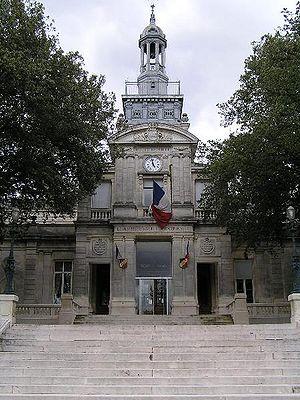
Cet article dresse une liste par ordre de mandat des maires de Cognac.
Cognac est une commune du Sud-Ouest de la France, sous-préfecture du département de la Charente. Ses habitants sont les Cognaçais et les Cognaçaises.
Le jardin public de Cognac, situé dans le centre ville de Cognac dans le département de la Charente, est un des rares jardins à l'anglaise classés ouverts au public. Il est le résultat du mariage des deux jardins de deux propriétés contiguës et abrite l'hôtel de ville et le musée d'Art et d'Histoire.